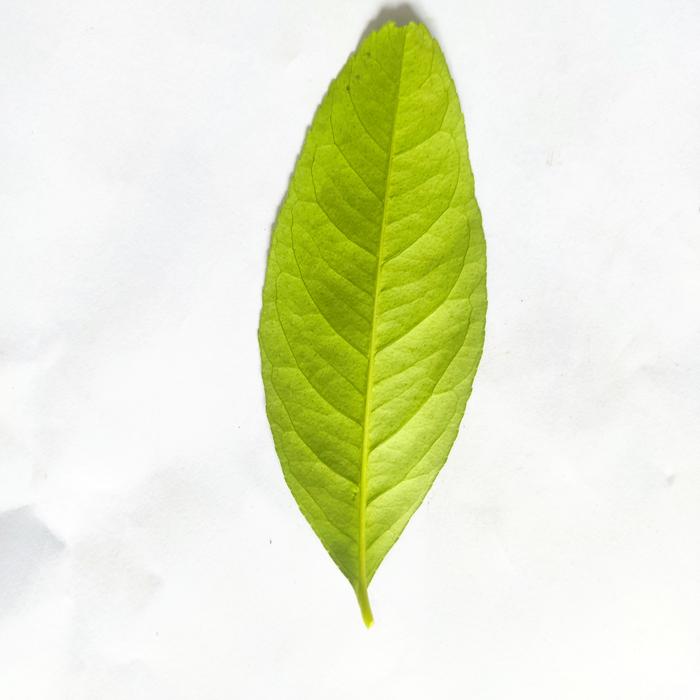
Crop: Lemon
Leaf condition: Healthy_Leaf